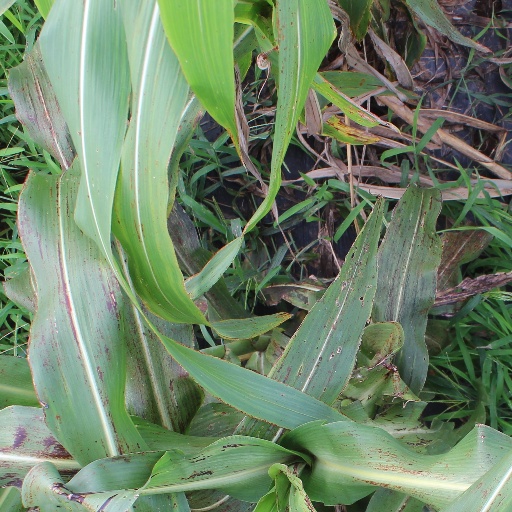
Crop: sorghum